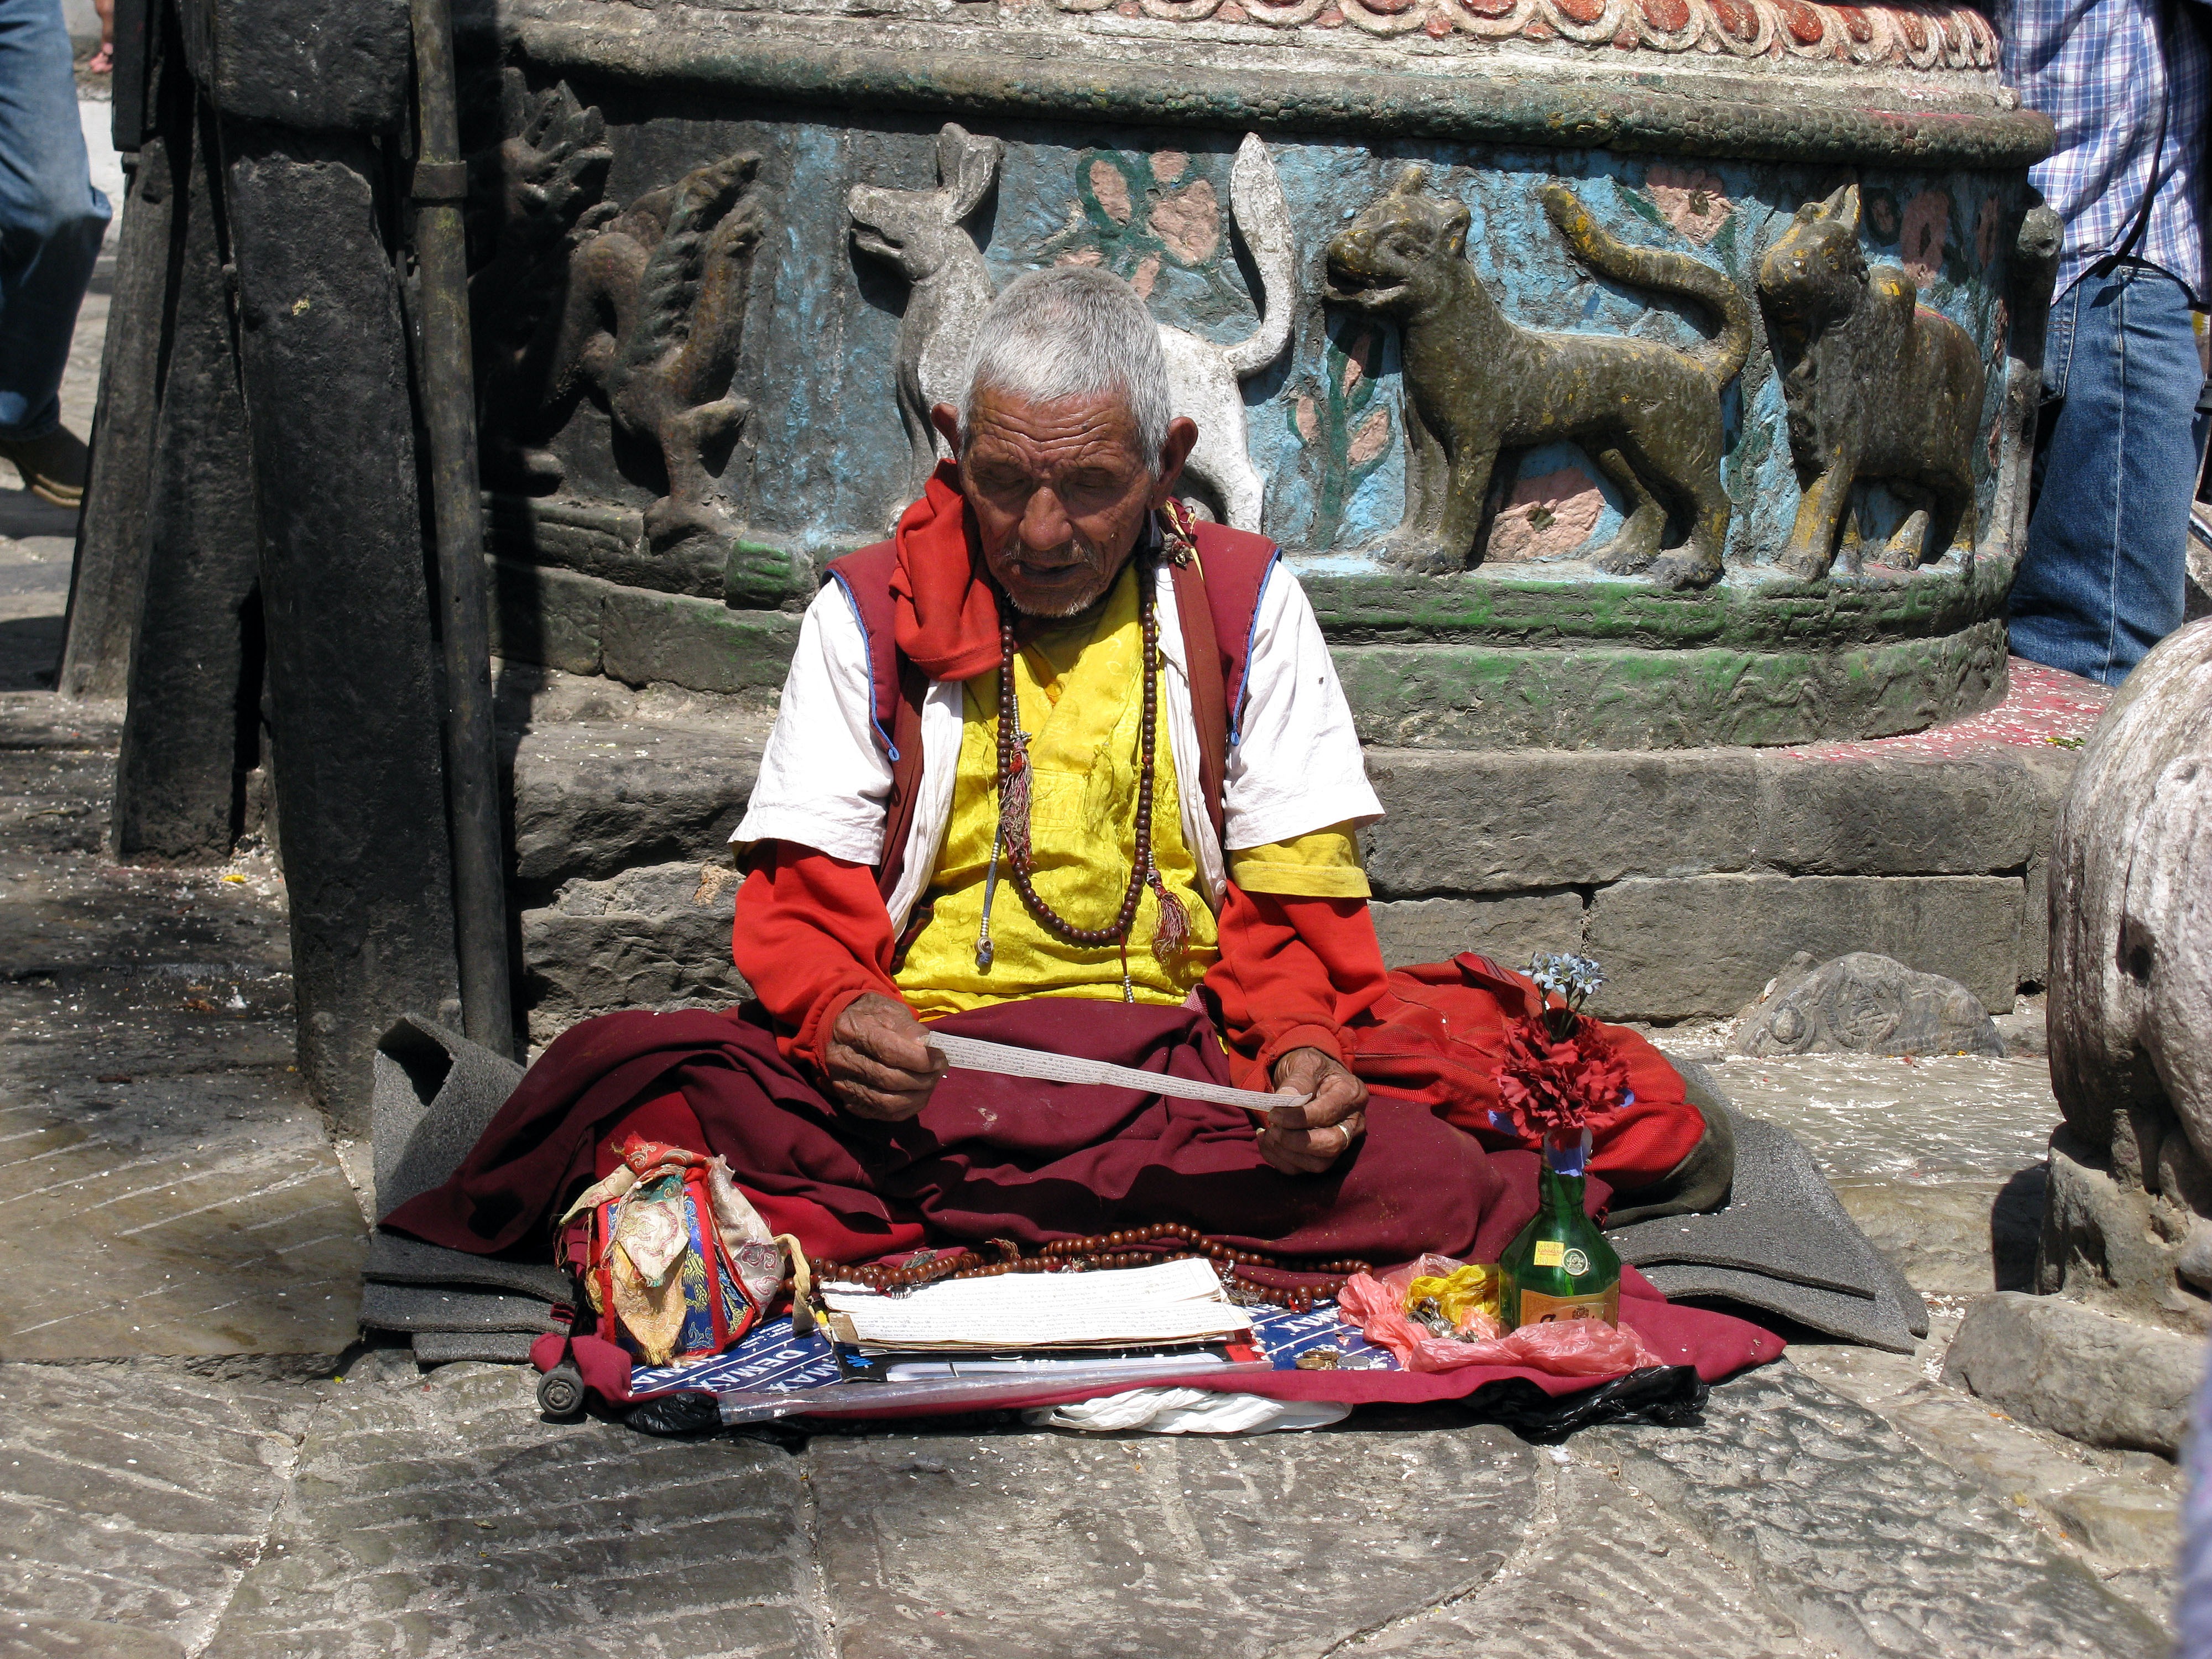
people, travel, monk, child, pray, nepal, temple, prayer, hindu, tradition, tibetan